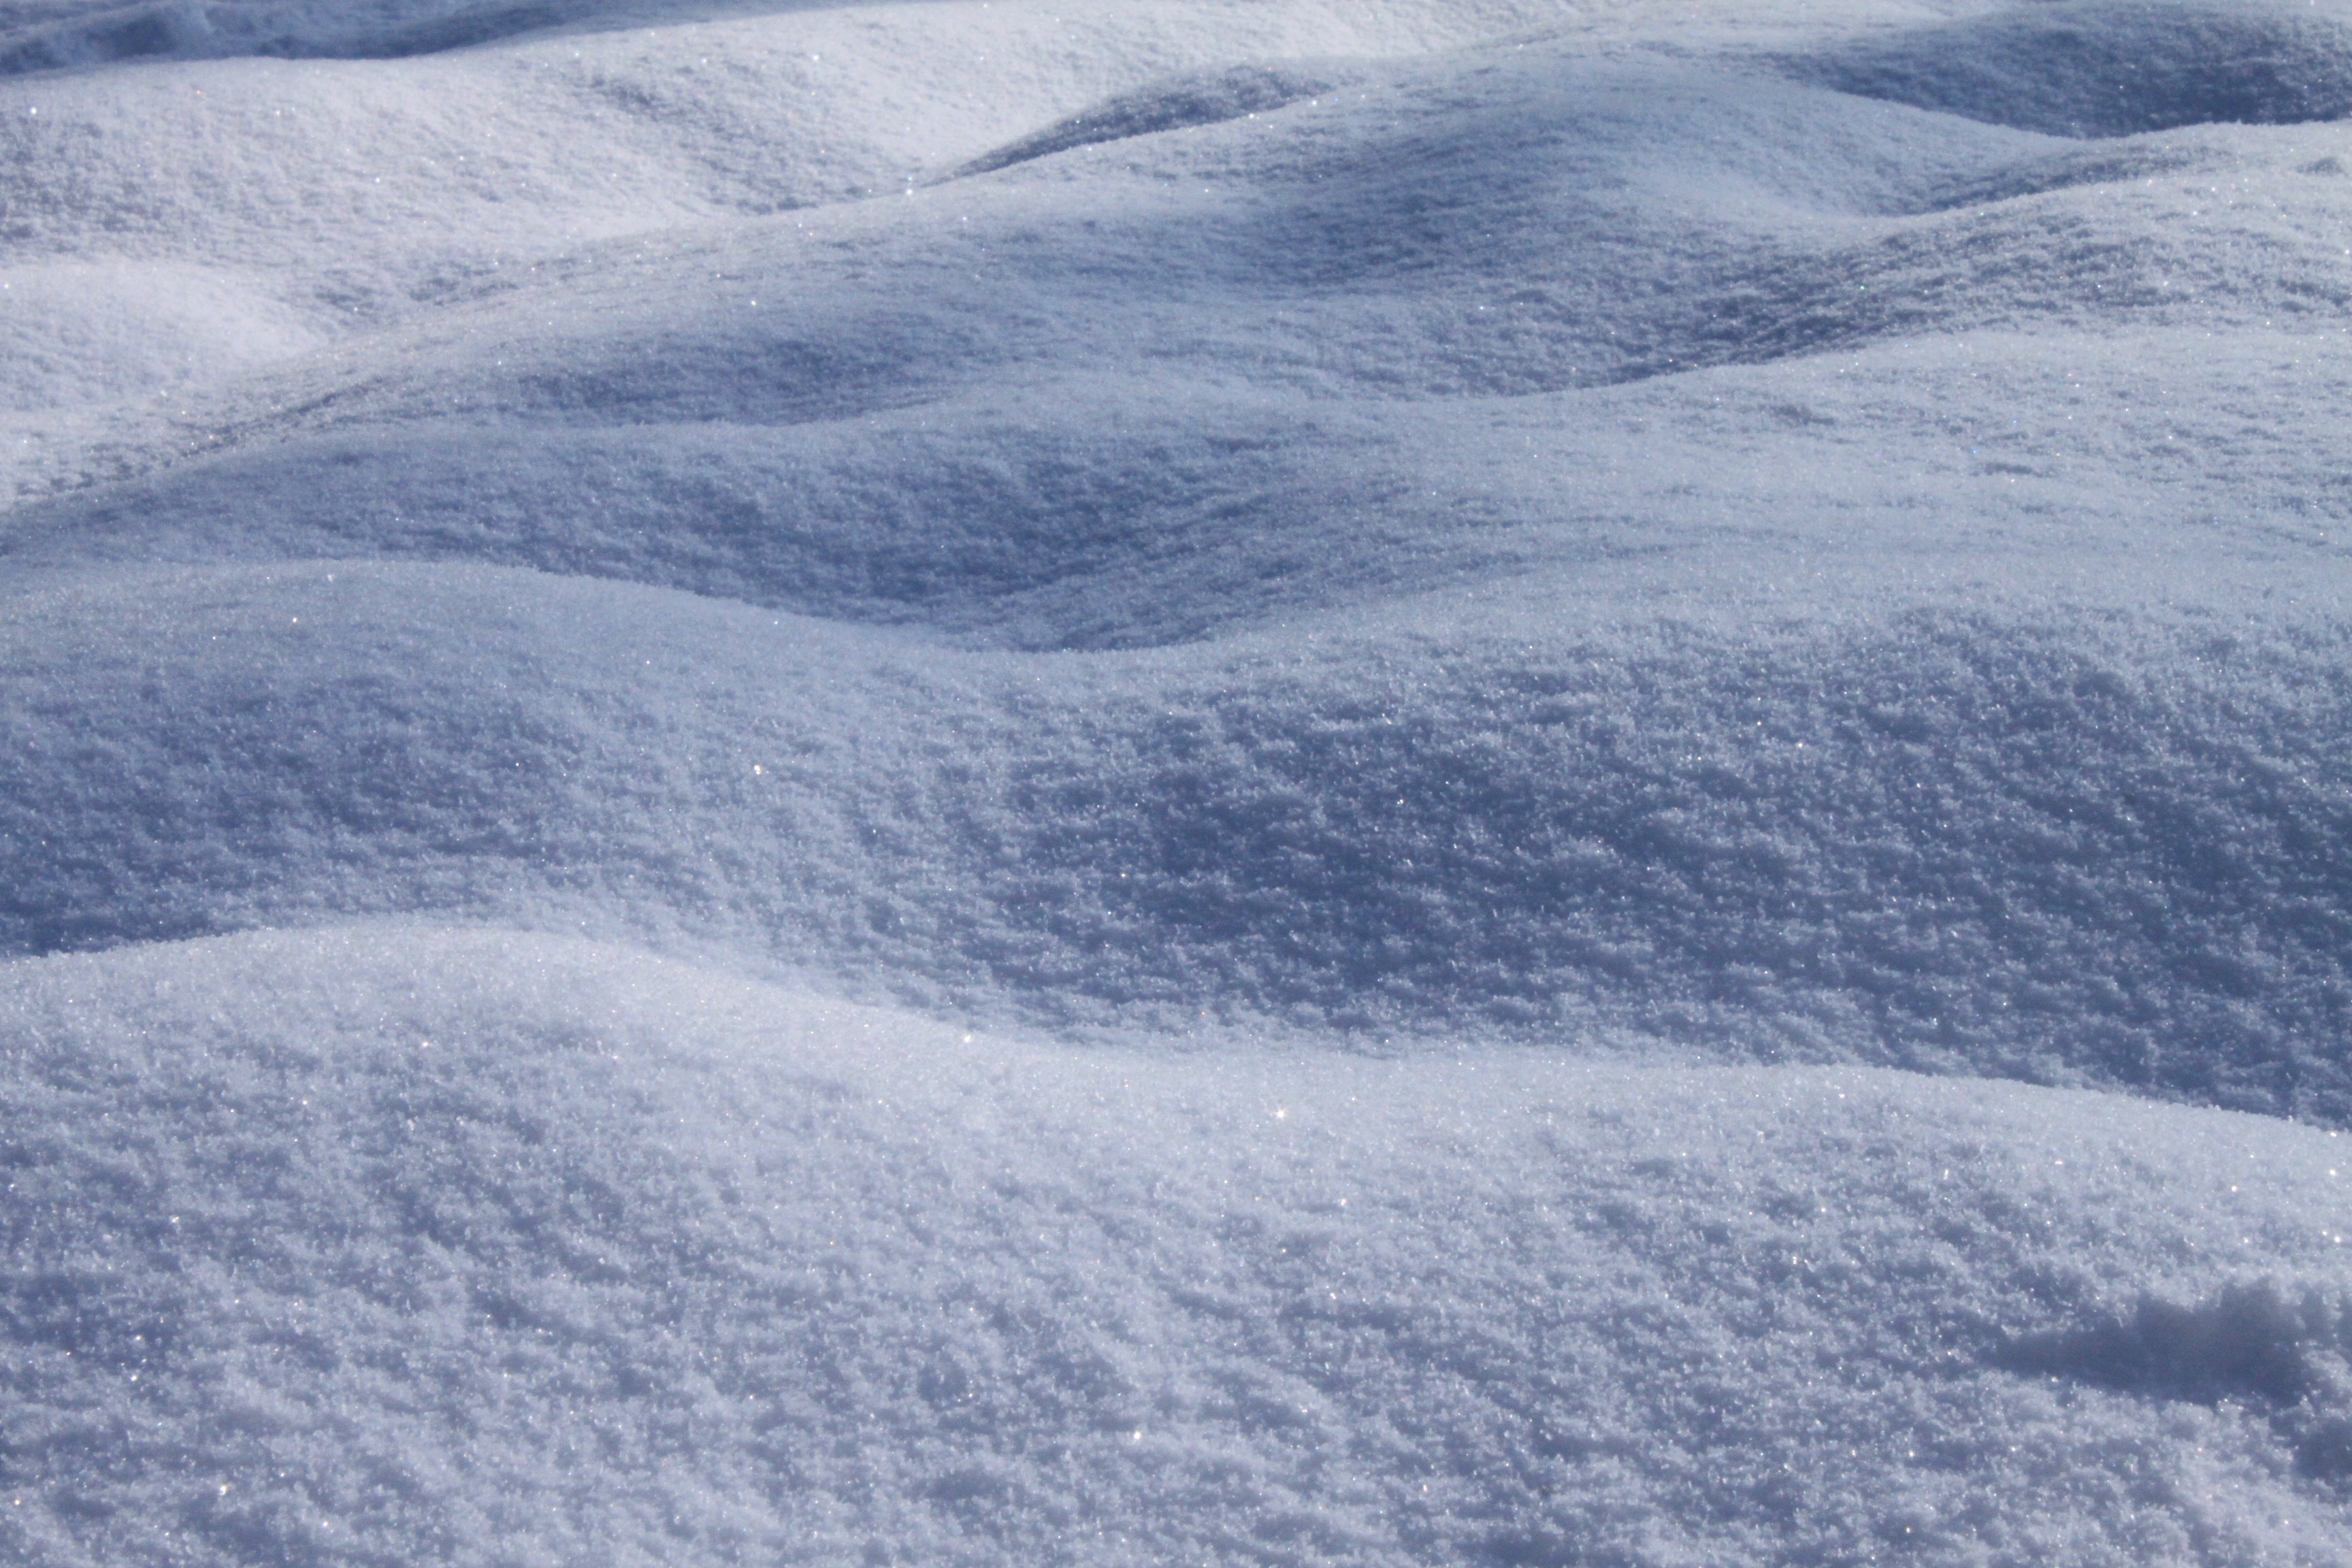
mountain, snow, cold, winter, frost, ice, glacier, weather, holiday, snowy, arctic, season, snowfall, hills, waves, blizzard, december, piste, january, tundra, freezing, arctic ocean, wintertime, glacial landform, geological phenomenon, wind wave, ice cap, winter storm